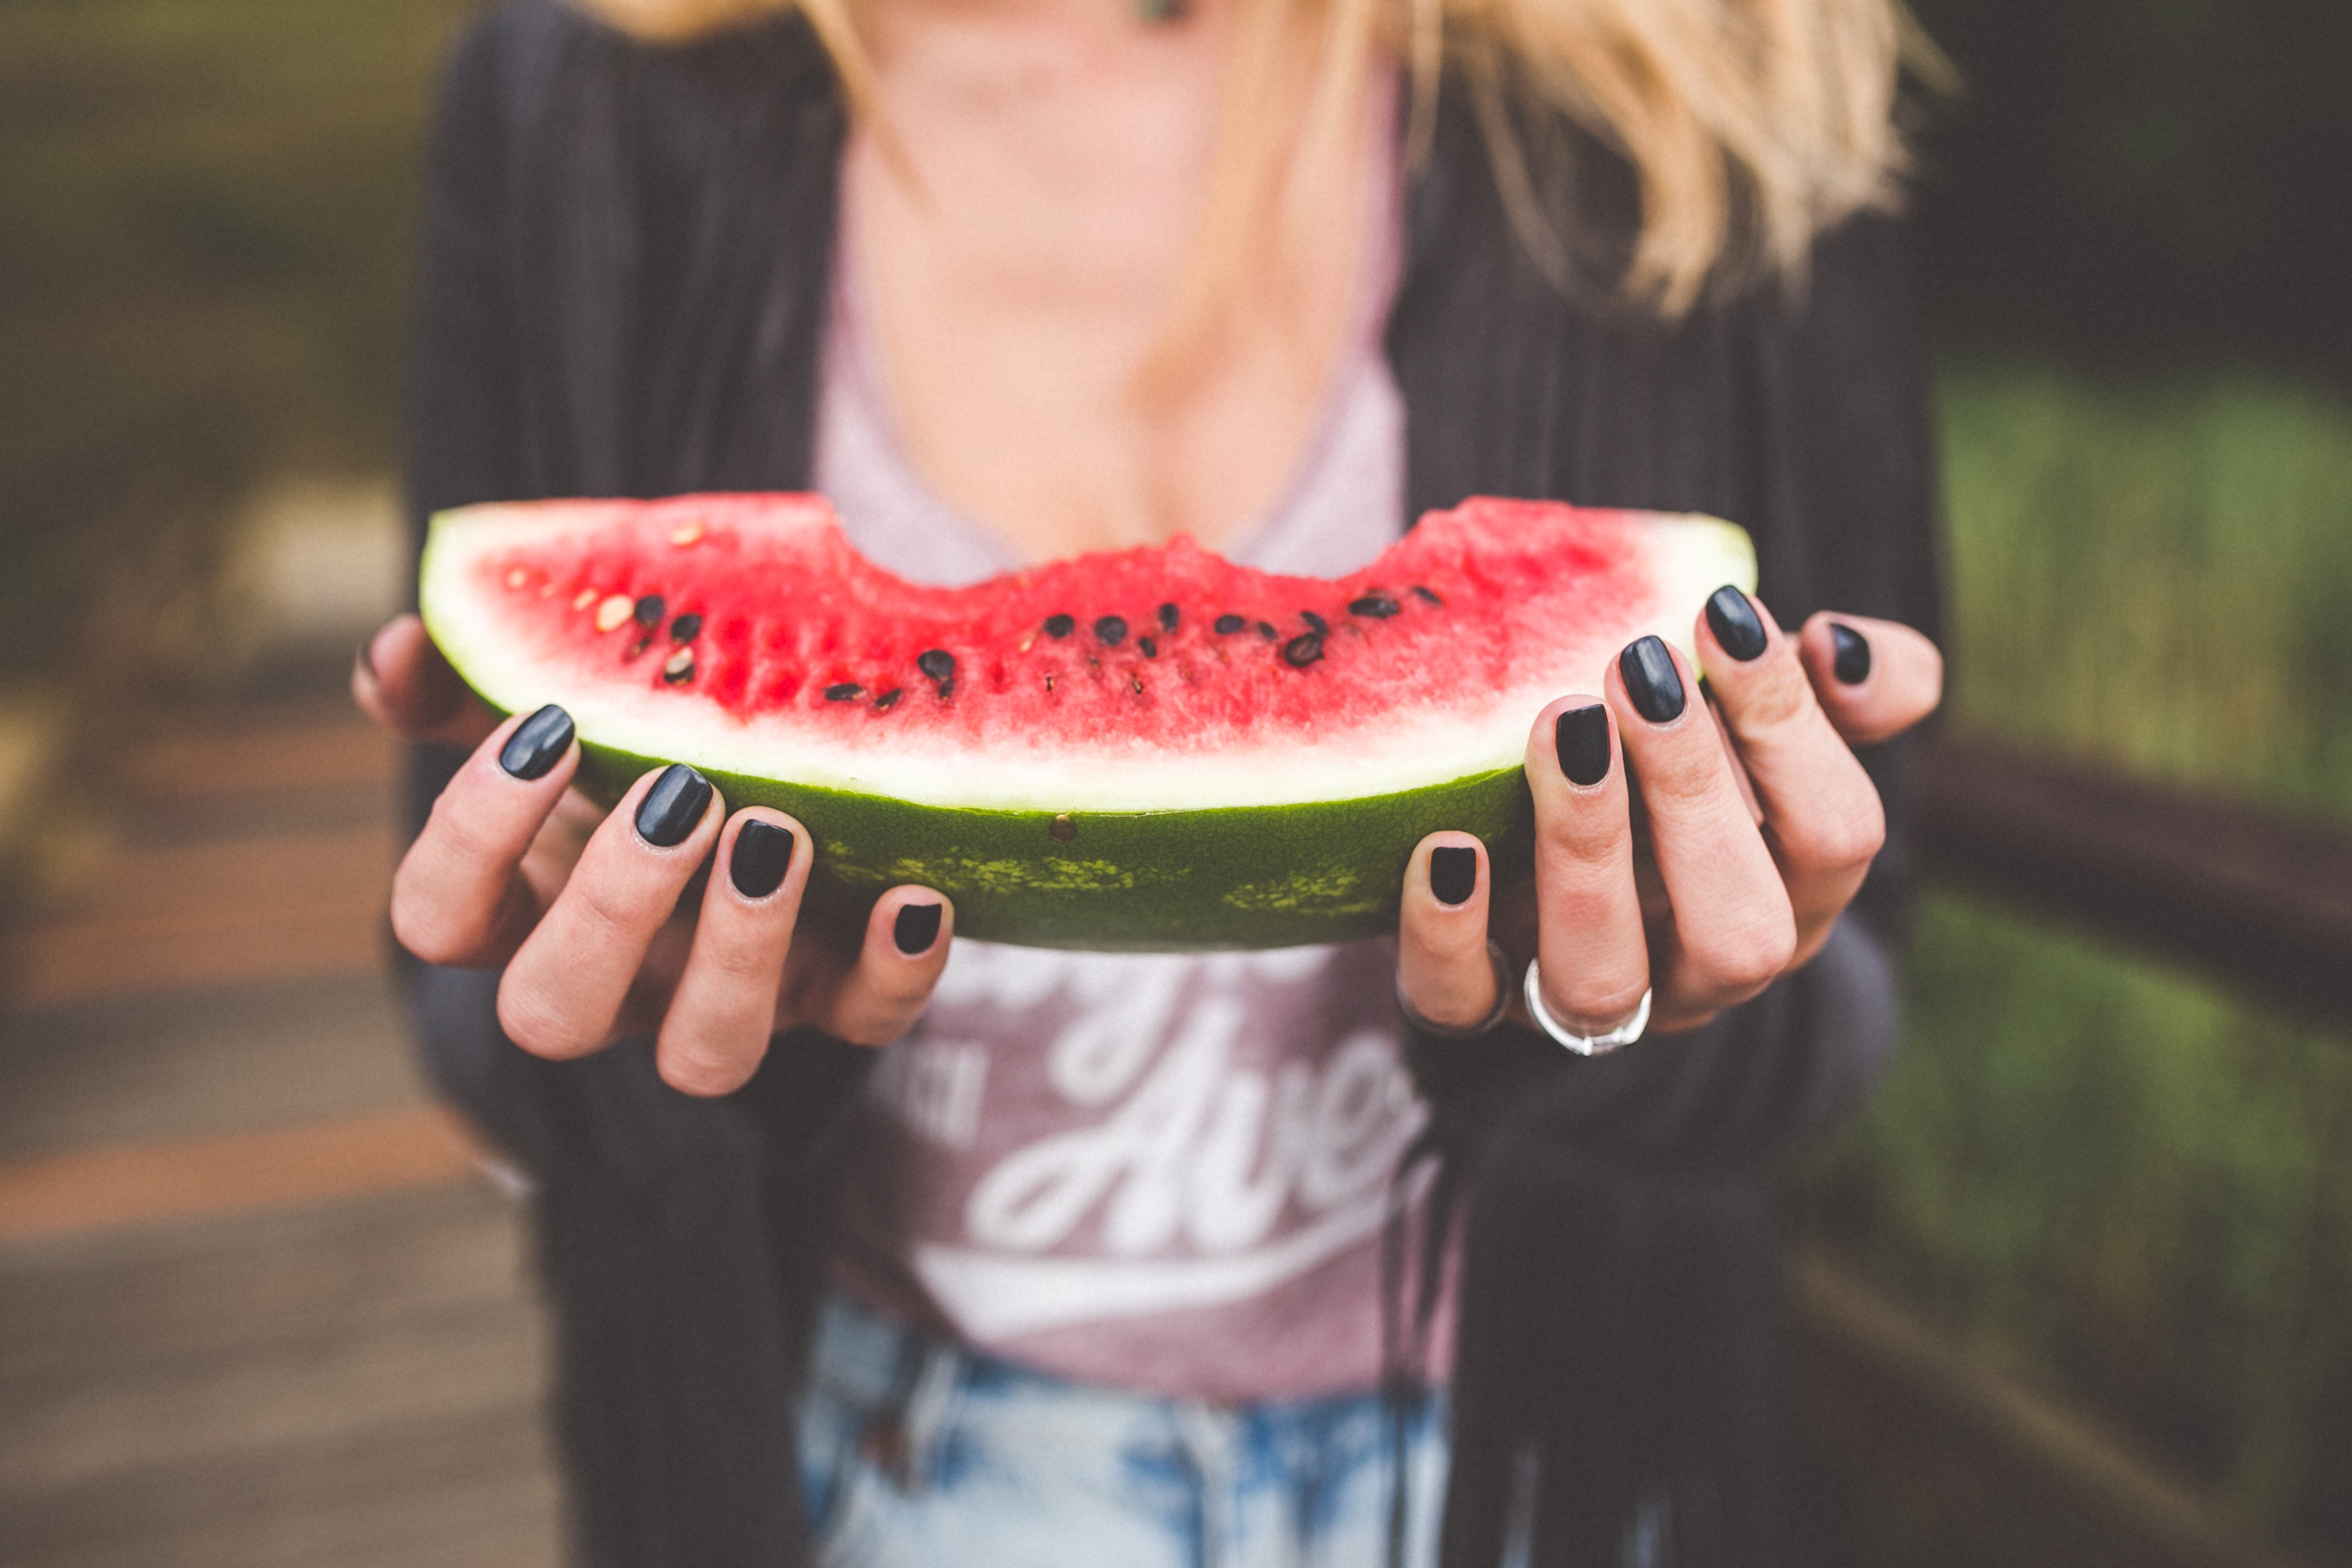
water, person, people, plant, girl, woman, fruit, sweet, flower, summer, female, portrait, young, food, green, red, produce, color, fresh, fashion, colorful, lady, lifestyle, juicy, healthy, eat, watermelon, holding, slice, smile, mouth, eating, happy, nutrition, organ, diet, sweetness, attractive, emotion, melon, flowering plant, land plant, citrullus, cucumber gourd and melon family